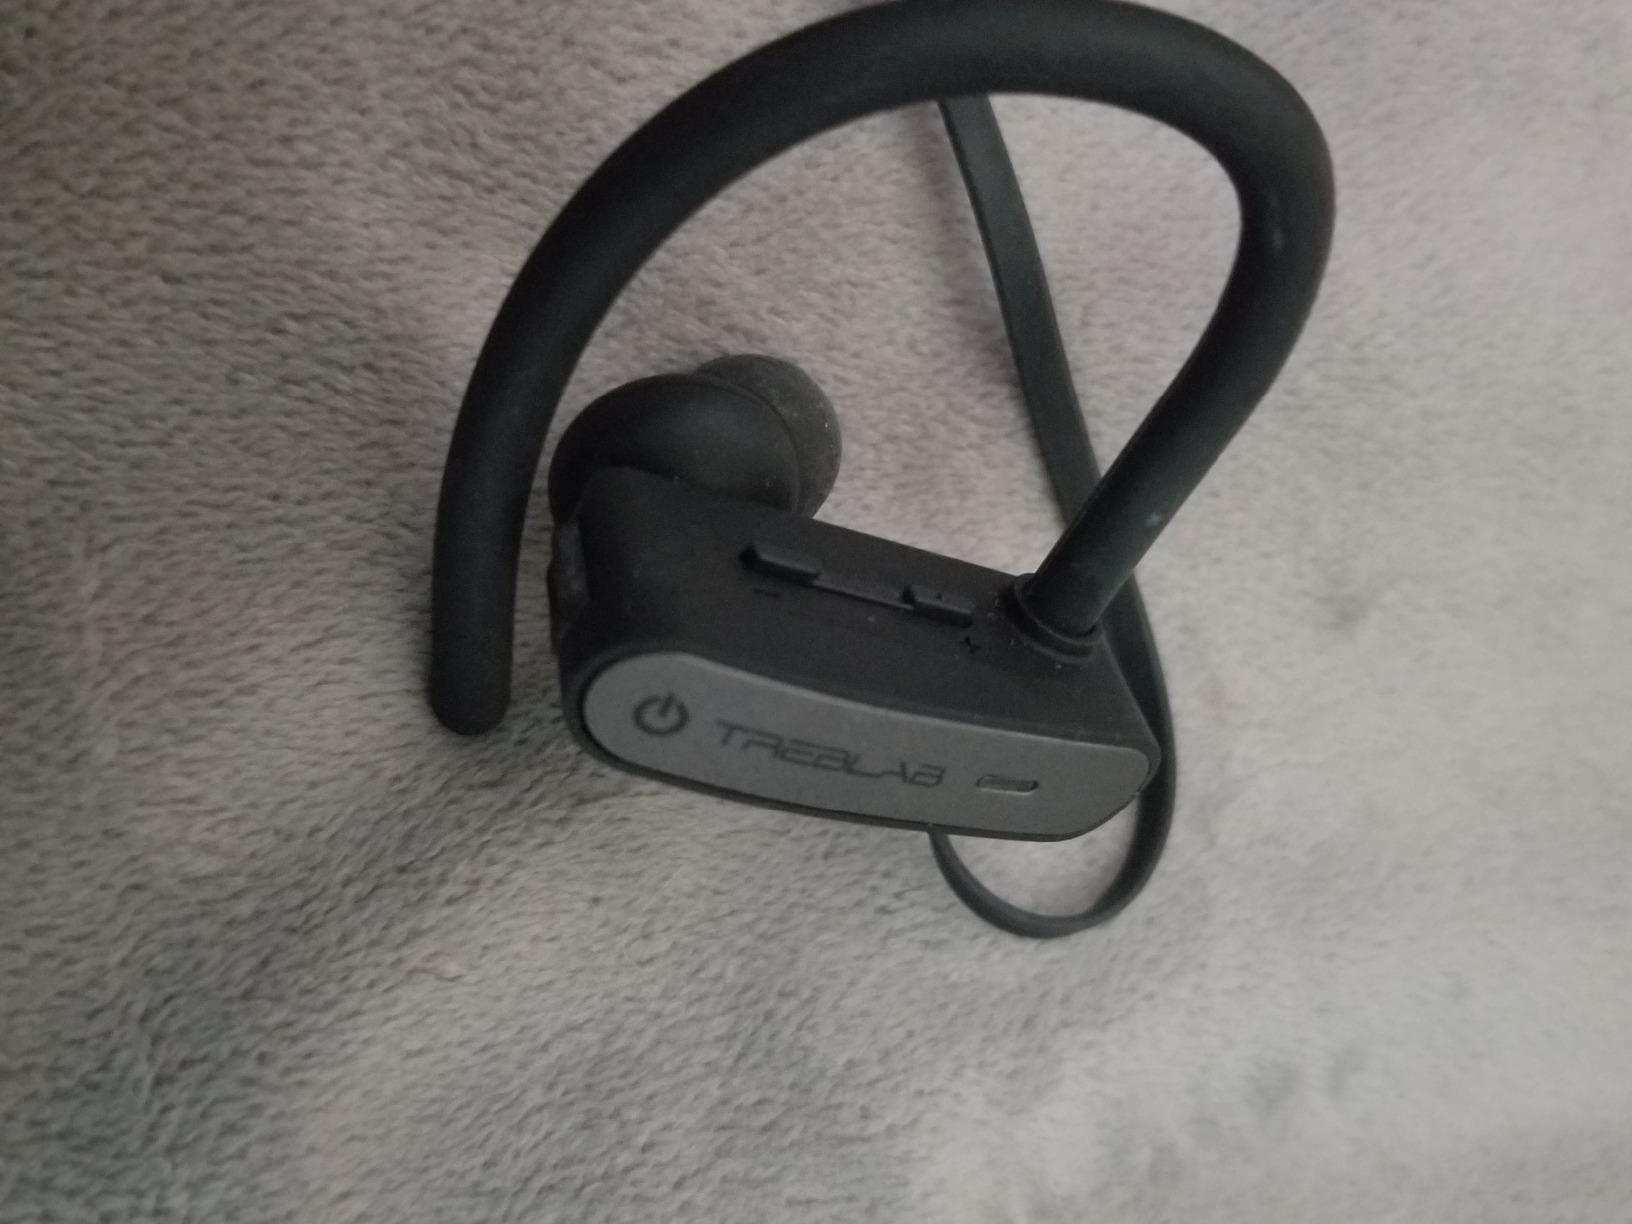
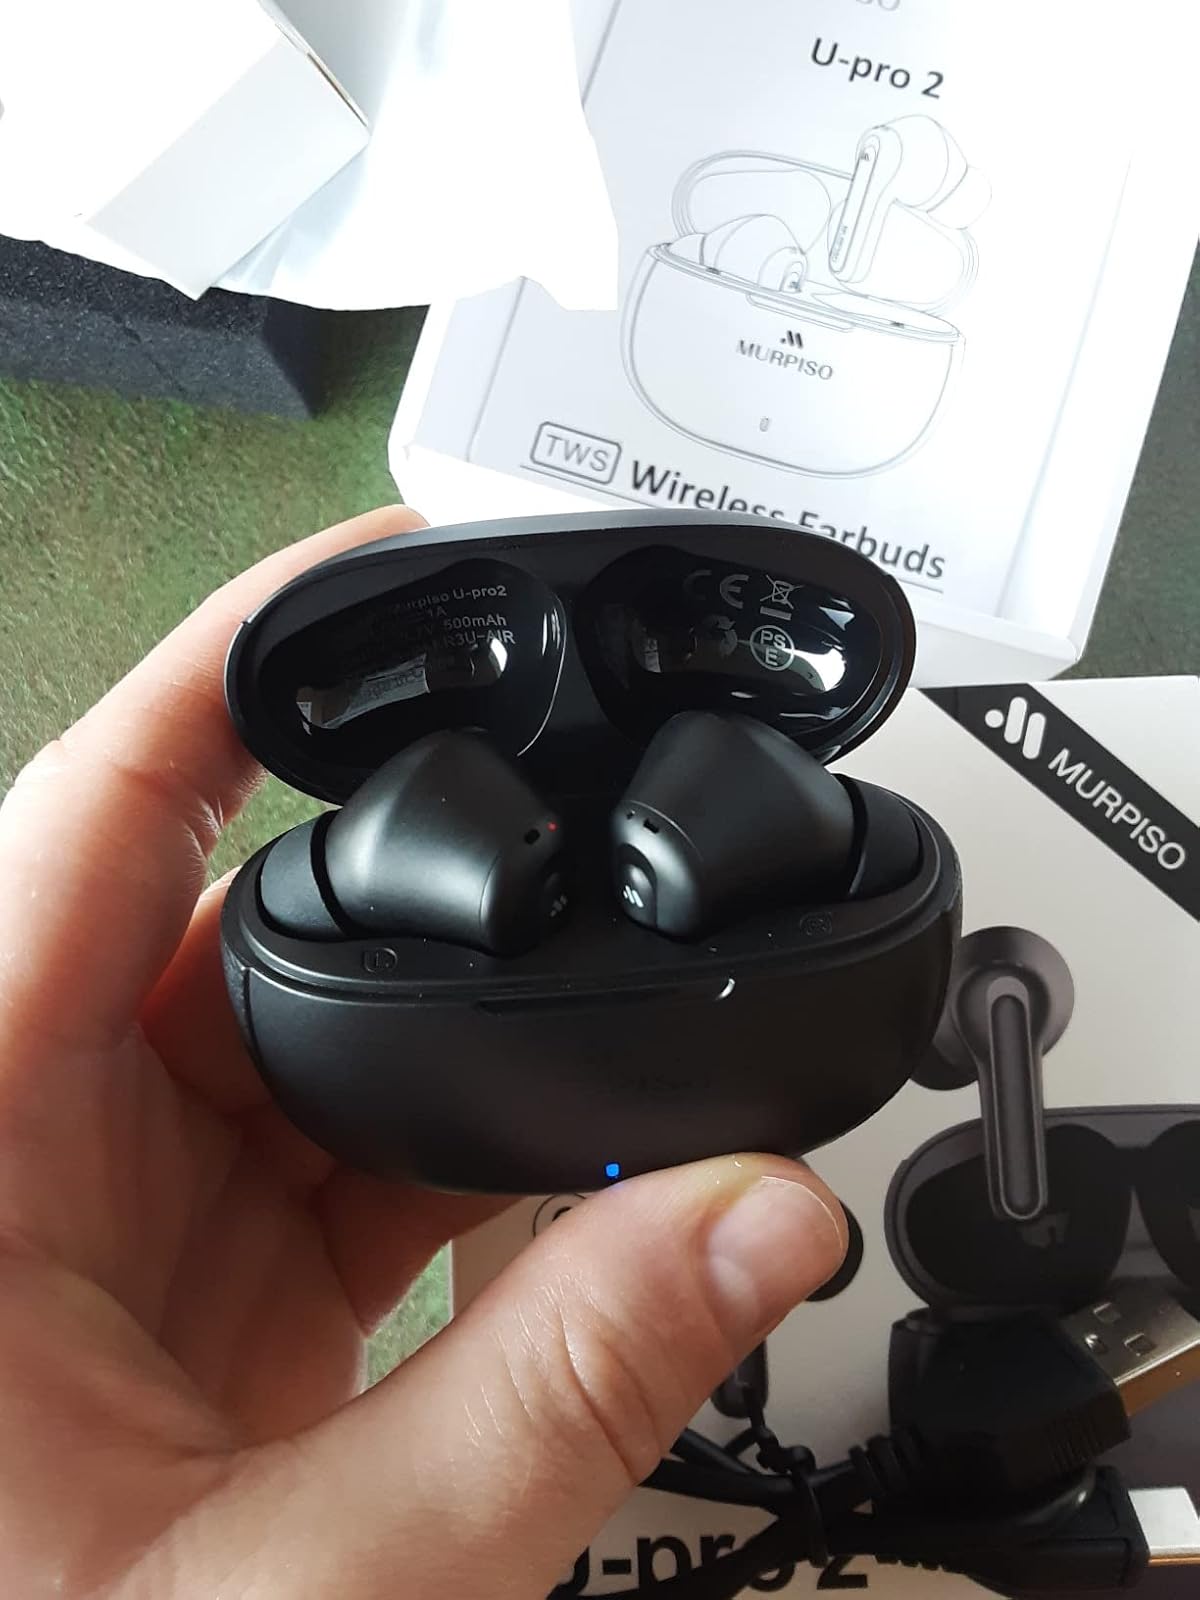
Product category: earbuds
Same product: no